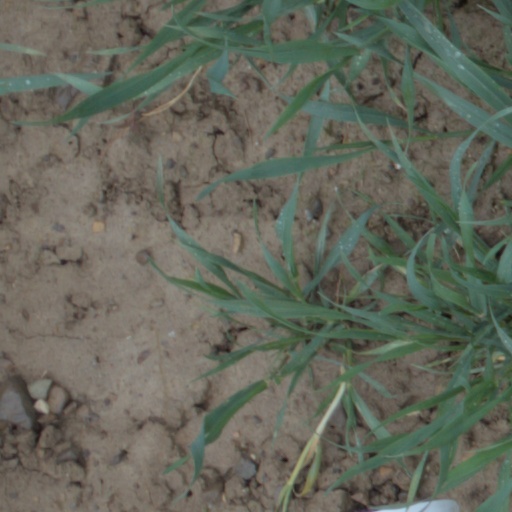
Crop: wheat